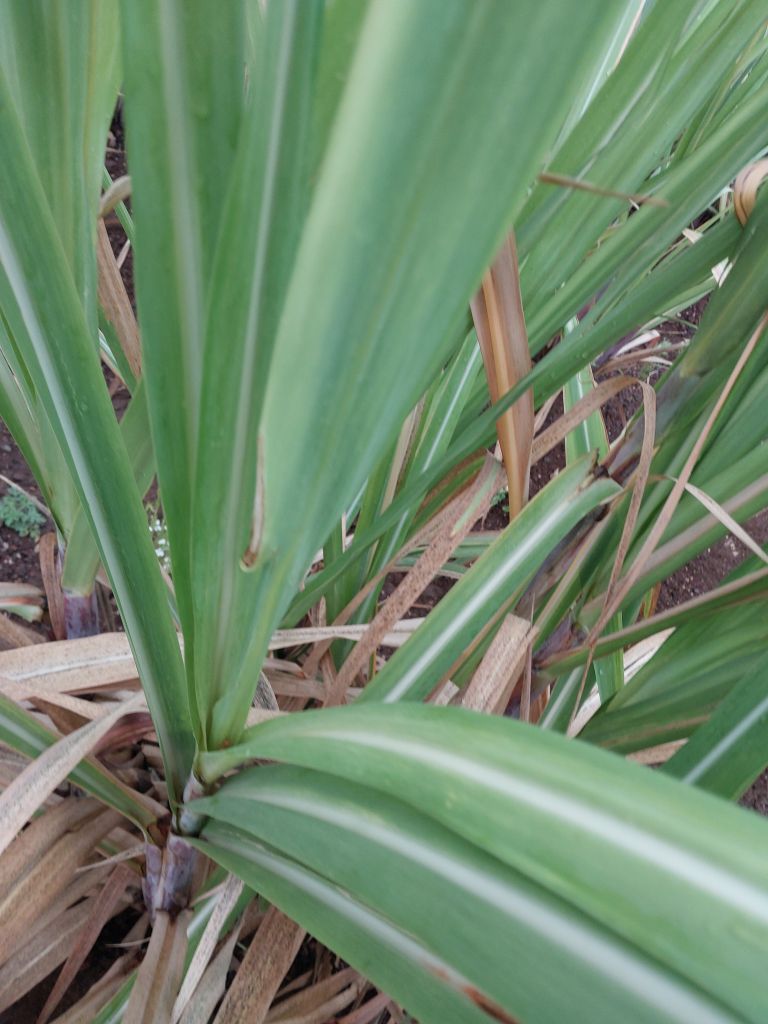
Label: Pokkah Boeng